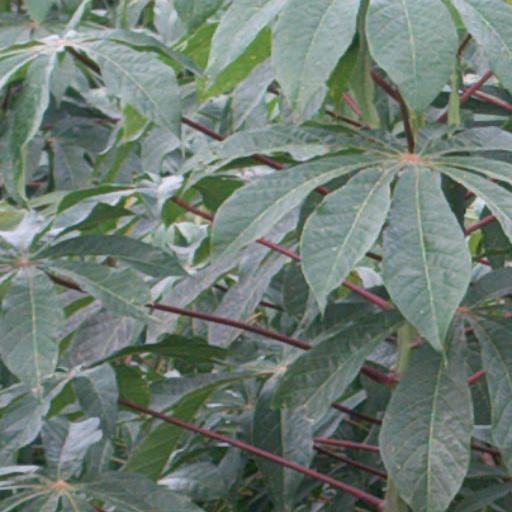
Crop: cassava